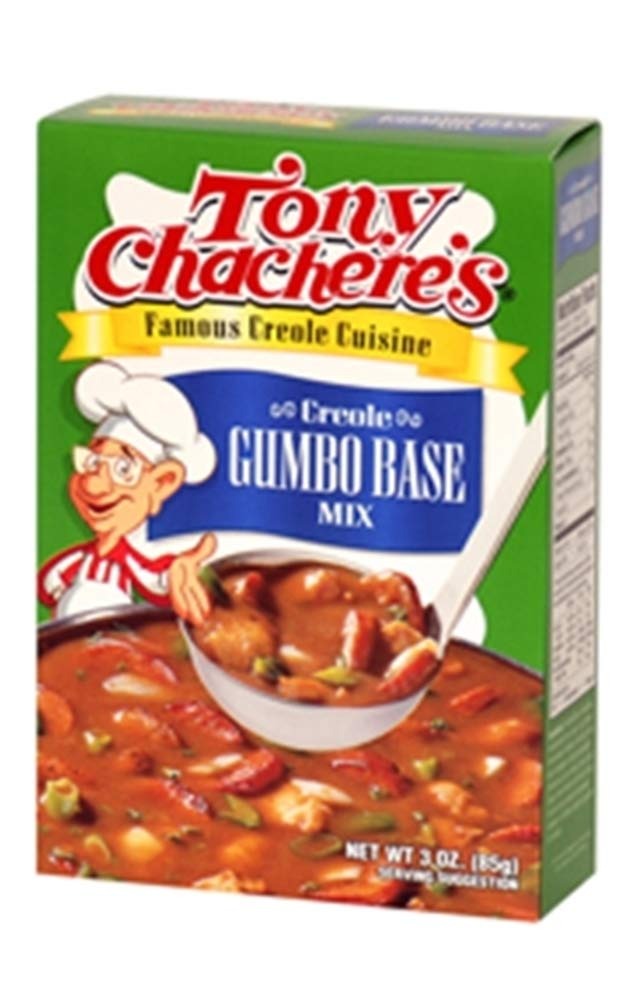
Item Name: Tony Chachere's Creole Gumbo Base Mix-SIX 3 oz Boxes
Bullet Point 1: Tony Chachere's Famous Creole Cuisine
Bullet Point 2: Tony Chachere's Makes everything taste GREAT !!
Bullet Point 3: Simple Stove Top and Microwave directions on the box.
Bullet Point 4: Shrimp Stew Recipe also on the box !
Product Description: <p>Tony Chachere's Creole Gumbo Base Mix is a premium gumbo base with a countless end of usese. It is perfect for any seafood or use your favorite meats or flavor with chicken. Tony Chachere's gumbo base is a special blend of seasonings that will provide the savory flavor that your family will desire and best of all is easy to use !! </p> <p><b>Stove Top Directions: </b></p> <p>1. In a stockpot, Combine 6 cups of cool water, Contents of package and 1 1/2 lb. seafood, chopped sausage, or precooked chicken pieces. </p> <p>2. Bring to a boil, reduce heat, cover and simmer 25 minutes, stirring occasionally. </p> <p><b>Microwave: </b></p> <p>1. In a deep microwaveable dish, combine 6 cups cool water, contents of package and 1 1/2 lb. seafood, chopped sausage or precooked chicken pieces. Stir and cover.</p> <p>2. Cook on High 15 minutes. Cook another 15 minutes on 50% power. Let stand covered 5 minutes. Stir before serving. </p>
Value: 1.0
Unit: Count

Price: 1.73